Boys' Brigade in Malaysia

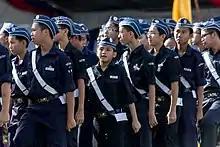
Briged Putera Malaysia during the 2013 Merdeka Day celebrations in Kota Kinabalu, Sabah.

The National Pesta and Convention (also commonly known as 'Pesta' ) began as the National Review and Display in 1966 is said to be one of the biggest events which is unique to the Boys' Brigade in Malaysia. Today, participation is open to all current members of the Boys' Brigade in Malaysia, as well as members of overseas Boys' Brigade companies.